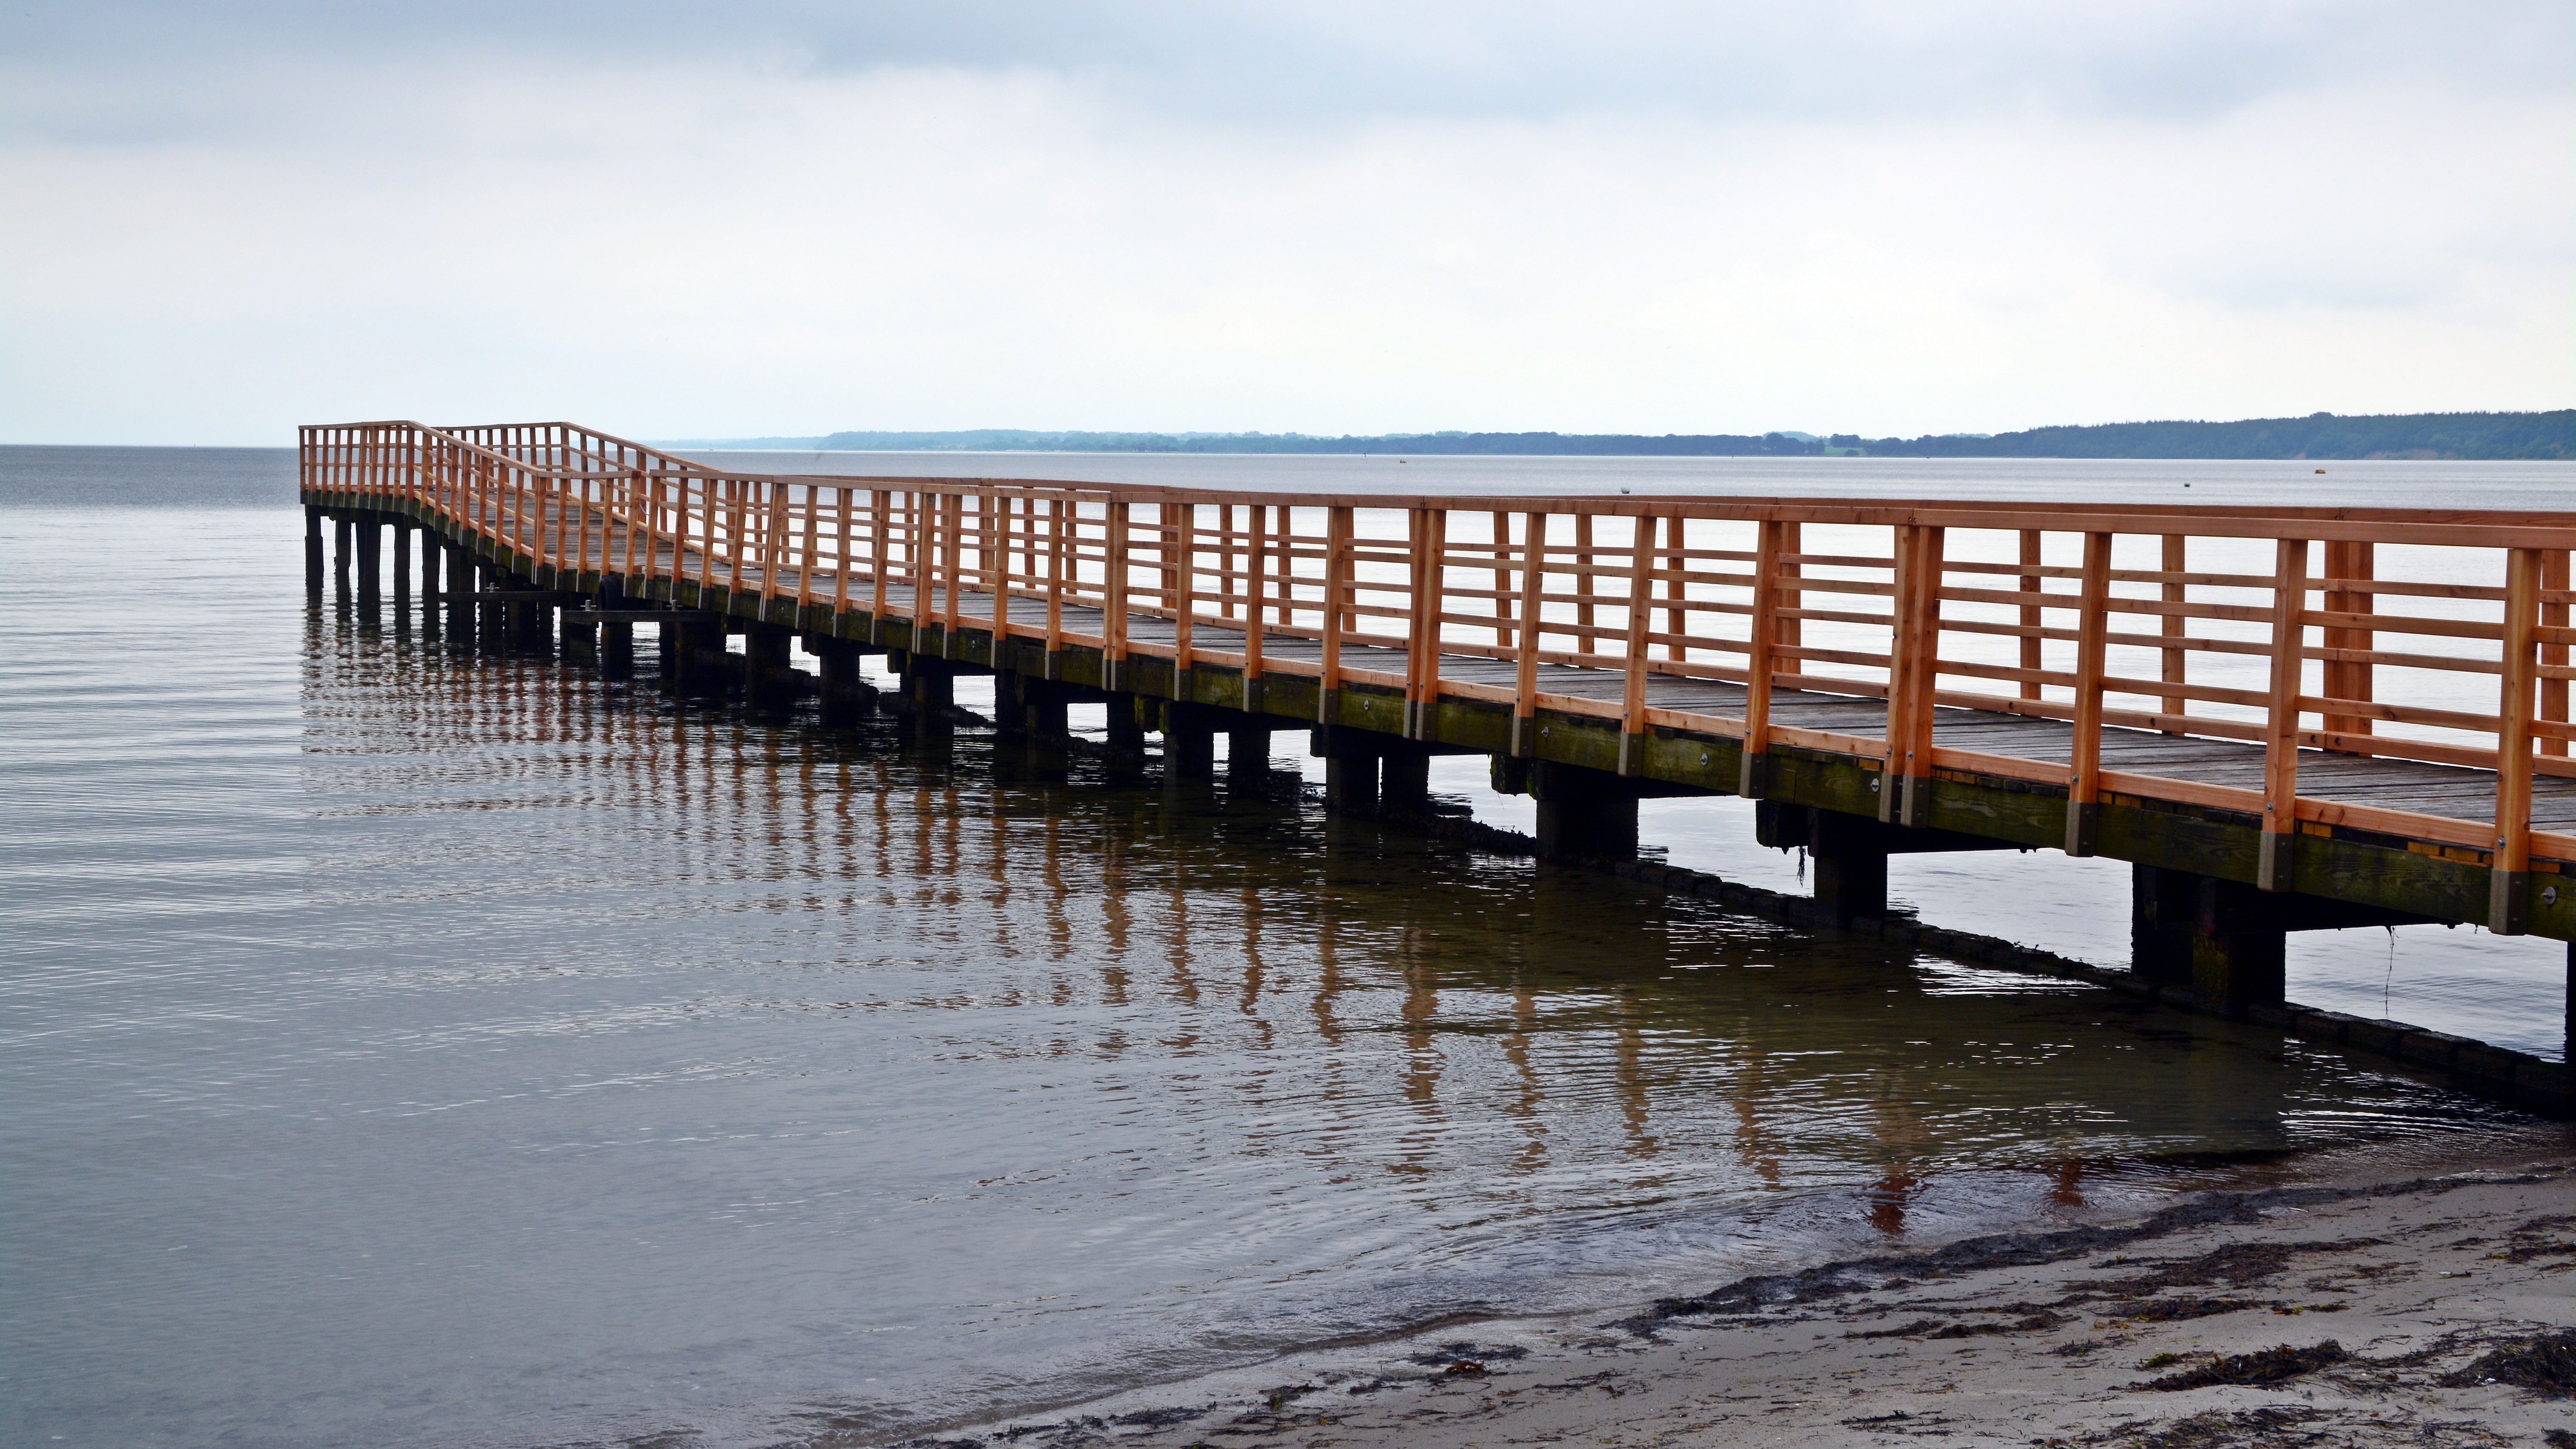
beach, sea, coast, water, ocean, dock, boardwalk, shore, wave, view, pier, river, walkway, web, reflection, waters, breakwater